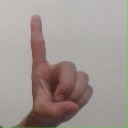
अक्षर: ड